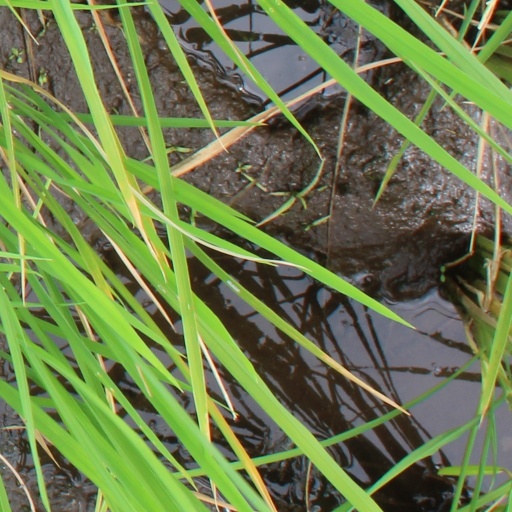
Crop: rice